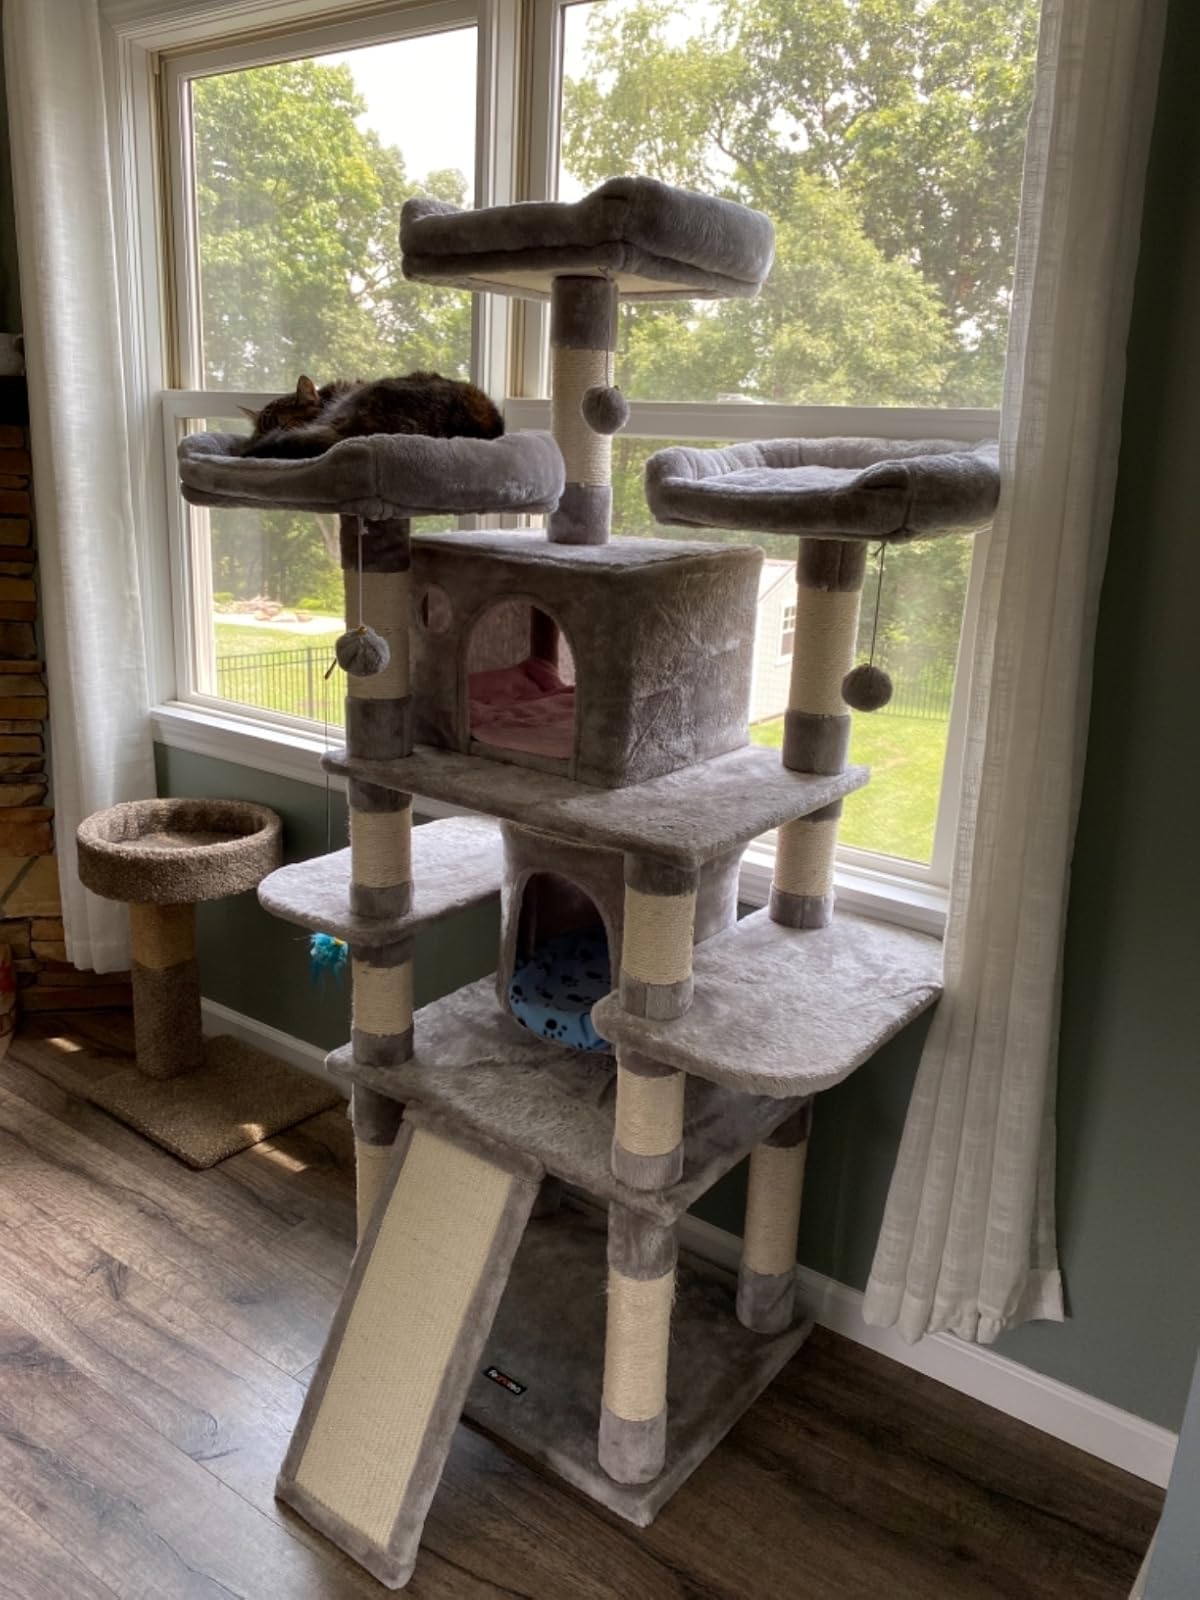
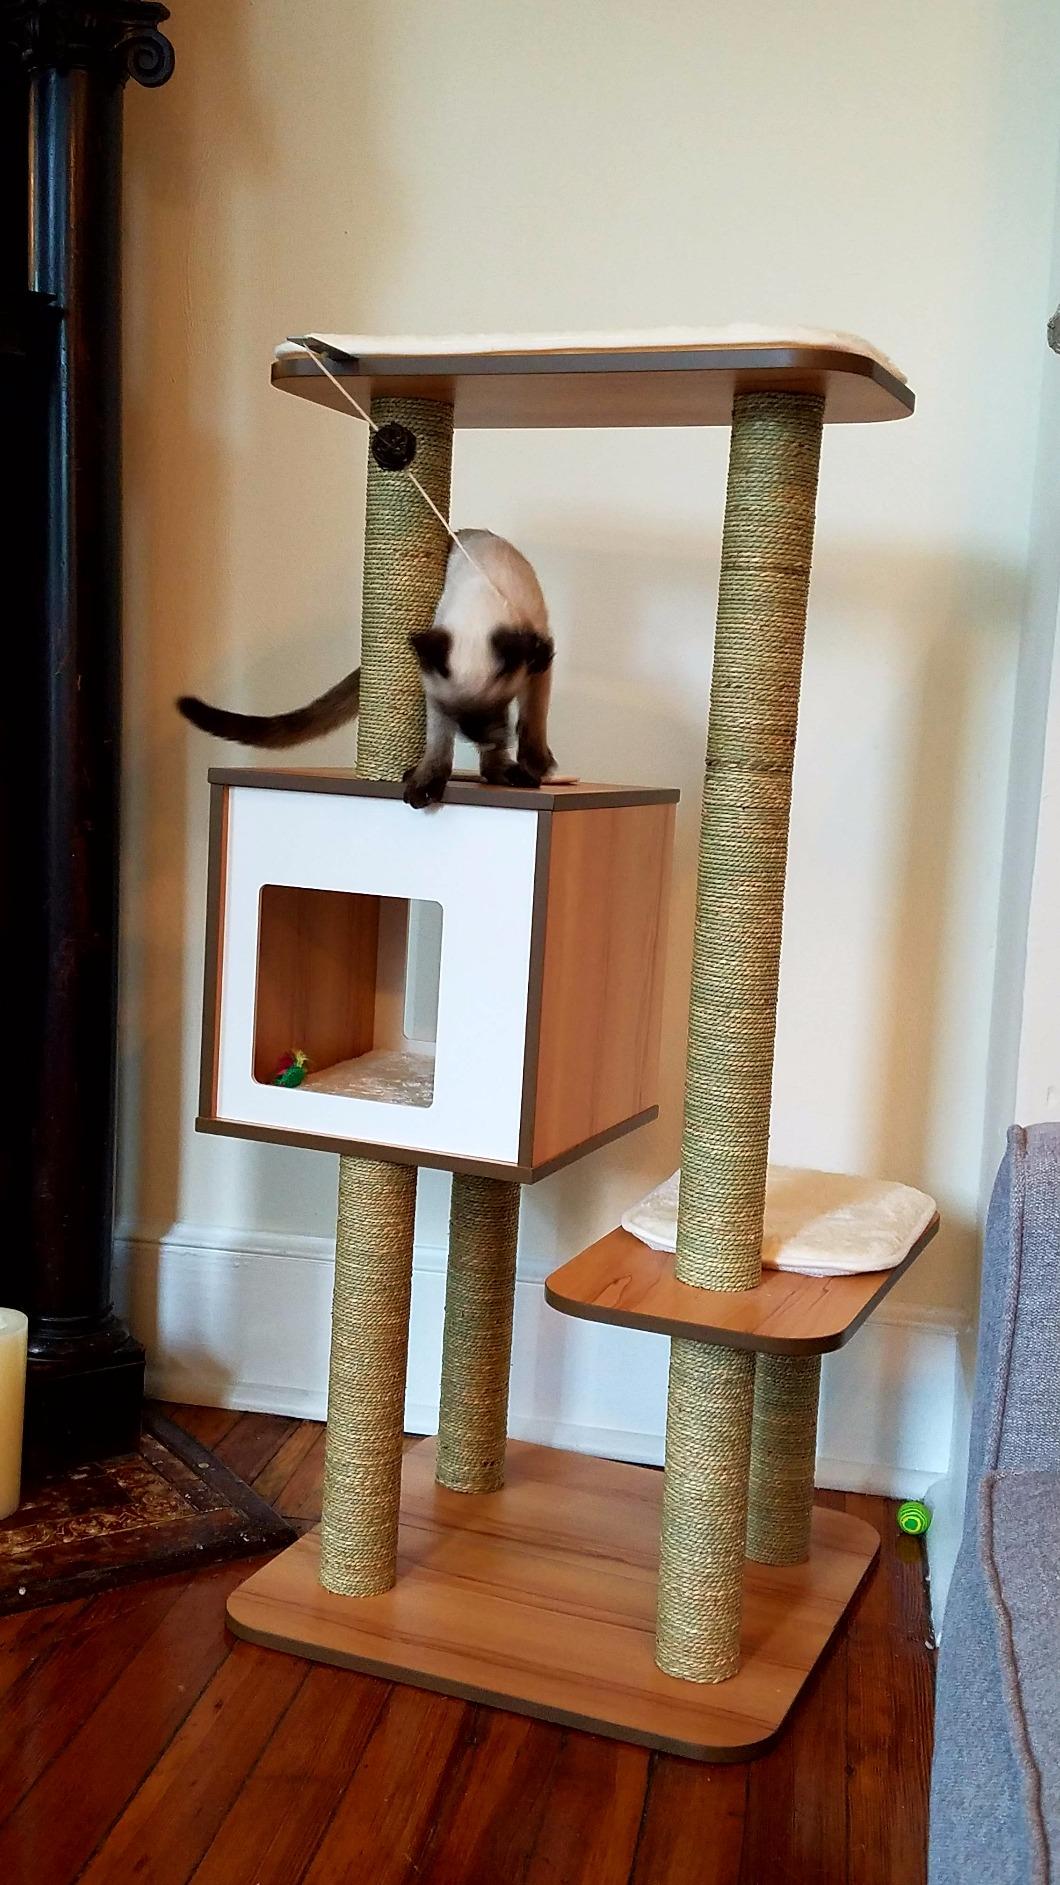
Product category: items_cat tree
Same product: no